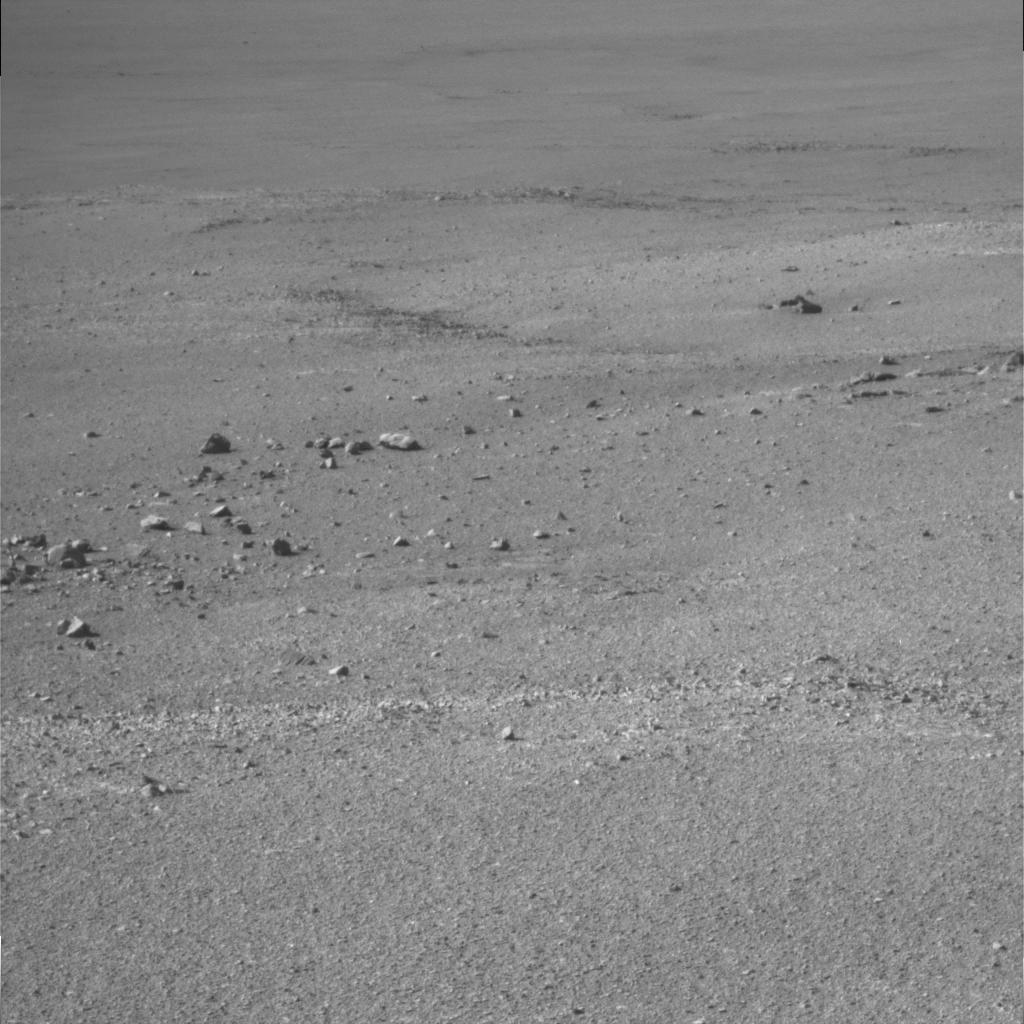
Surface features visible: Float Rocks, Clasts, Soil, Nearby Surface